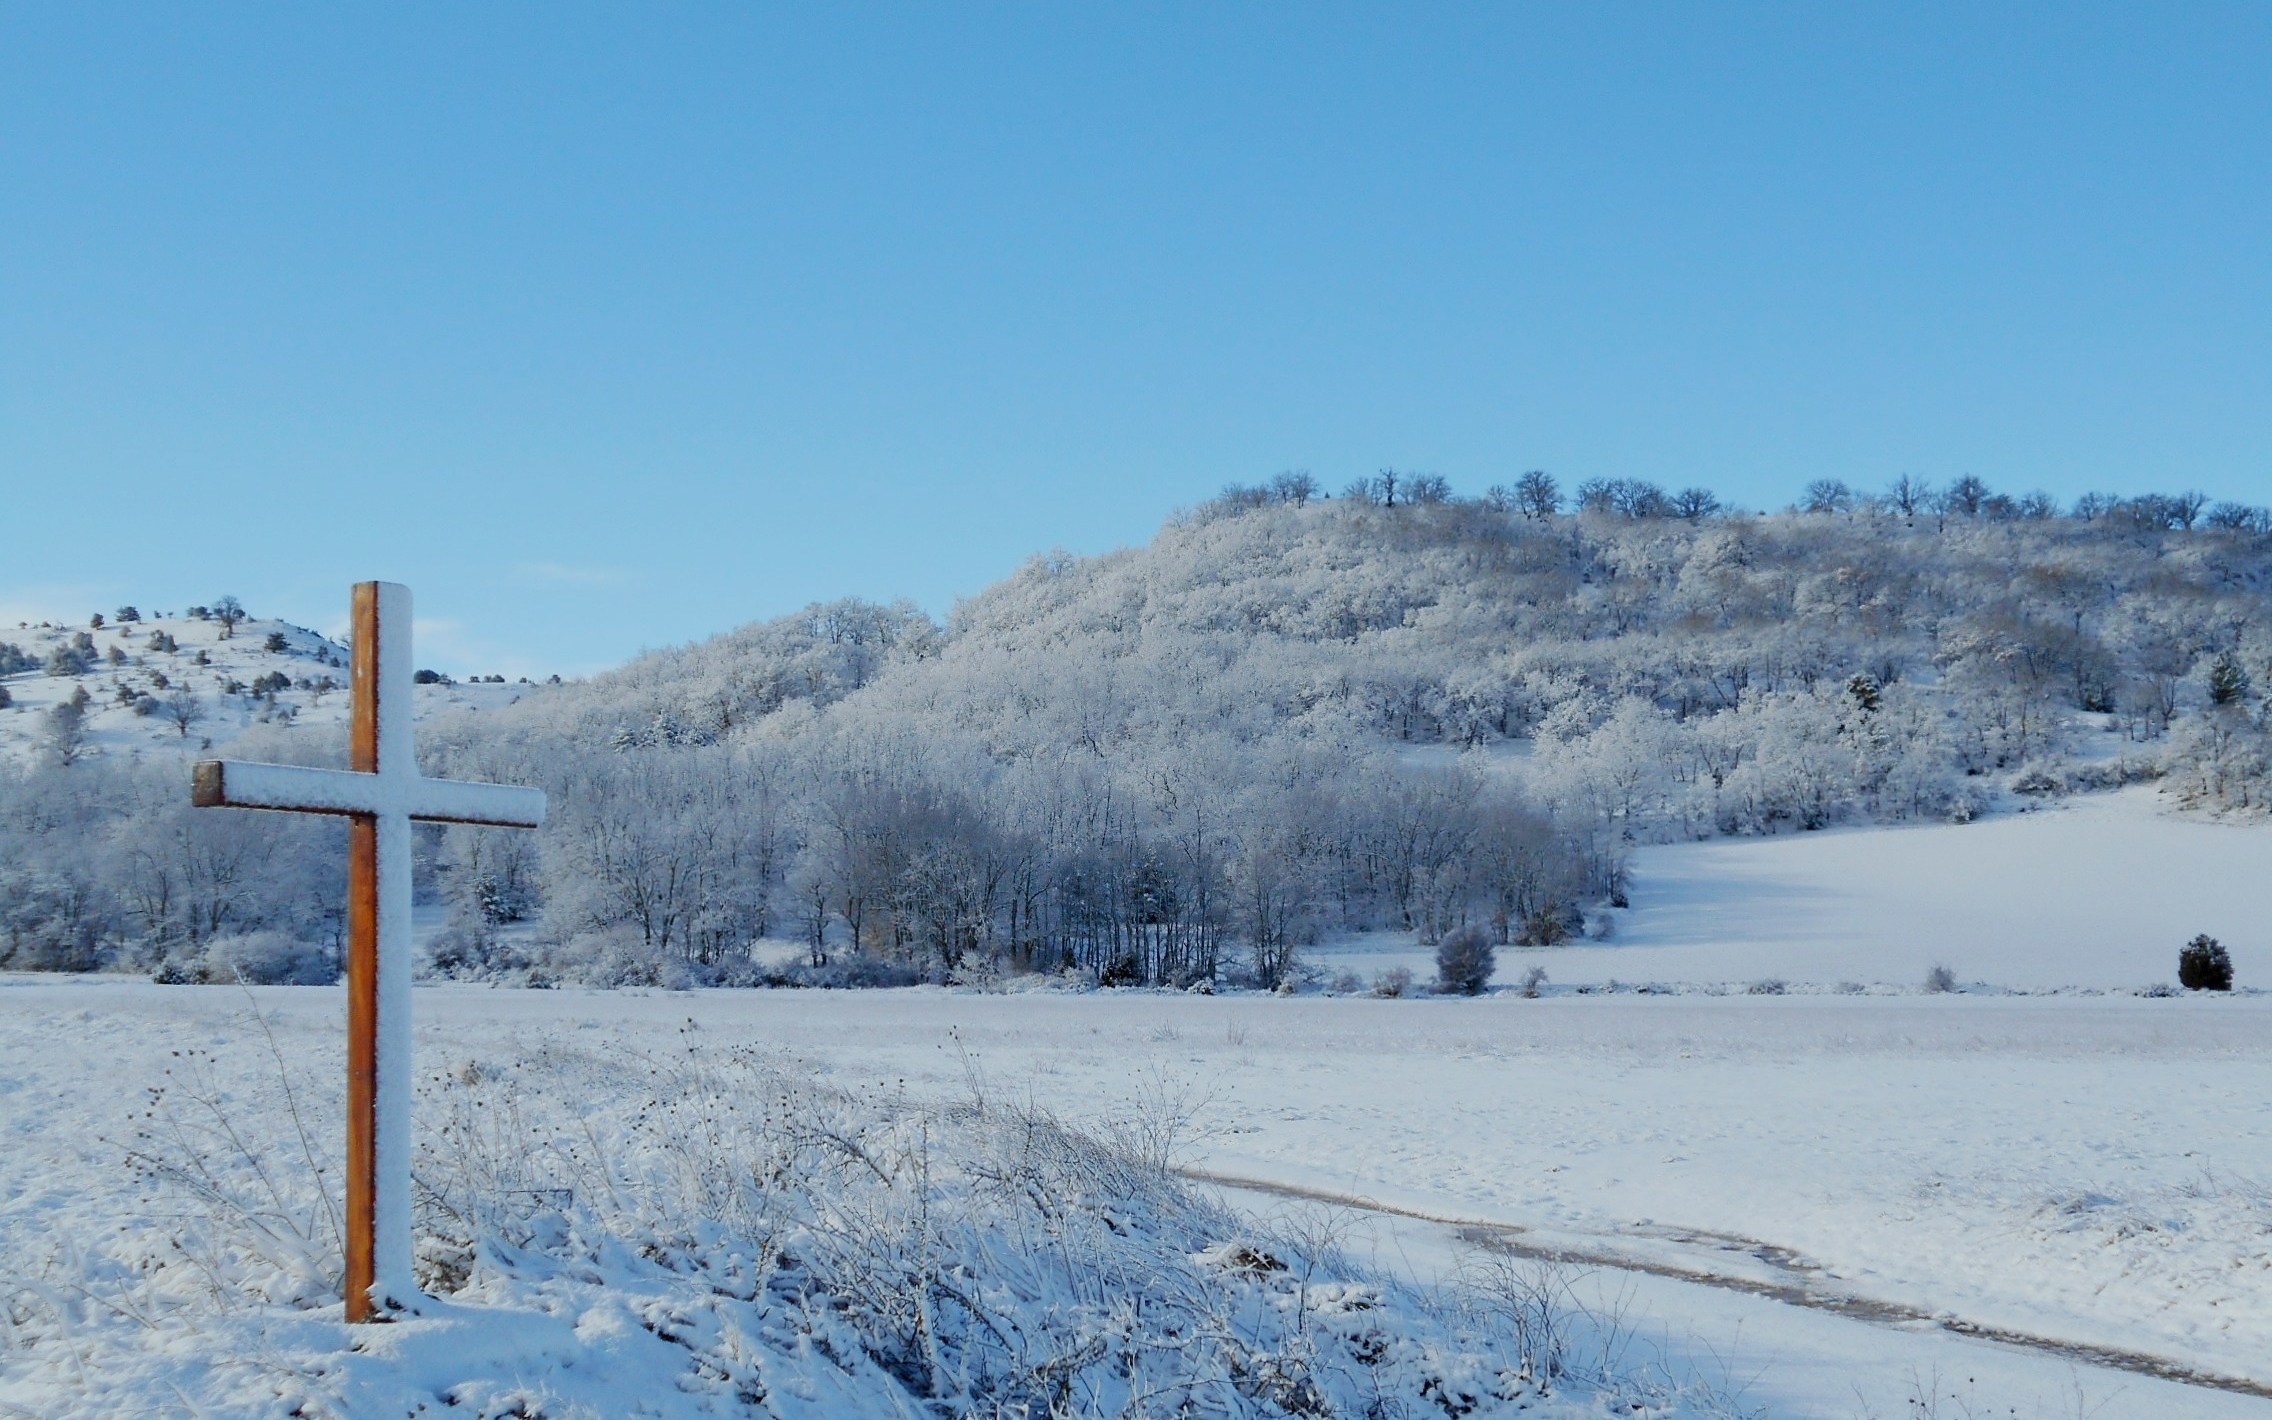
landscape, mountain, snow, winter, frost, mountain range, weather, season, blue sky, cruz, piste, freezing, geological phenomenon